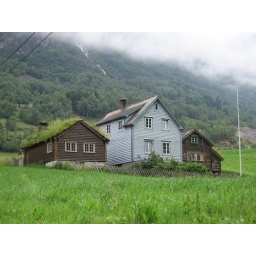
With a grass roof in sight